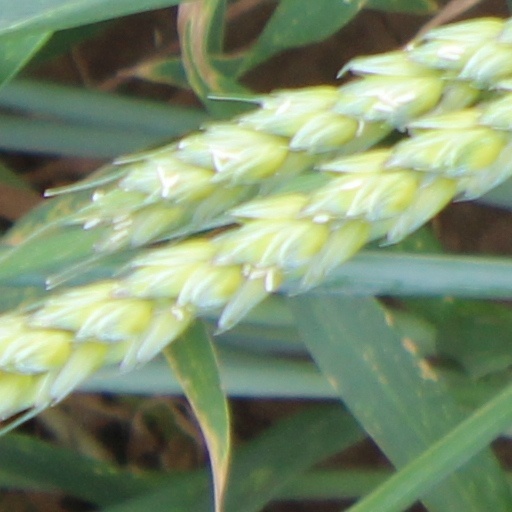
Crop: wheat